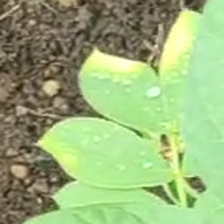
Weed species: Sicklepod_(Senna obtusifolia)